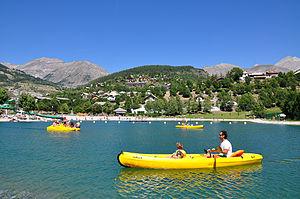
Nautisme sur le lac d'Allos
Allos est une commune française, située dans le département des Alpes-de-Haute-Provence en région Provence-Alpes-Côte d'Azur.